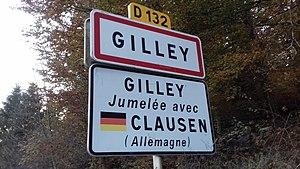
Panneau d'entrée d'agglomération surmontant un panneau indiquant le jumelage Gilley-Clausen
Gilley est une commune française située dans le département du Doubs en région Bourgogne-Franche-Comté.